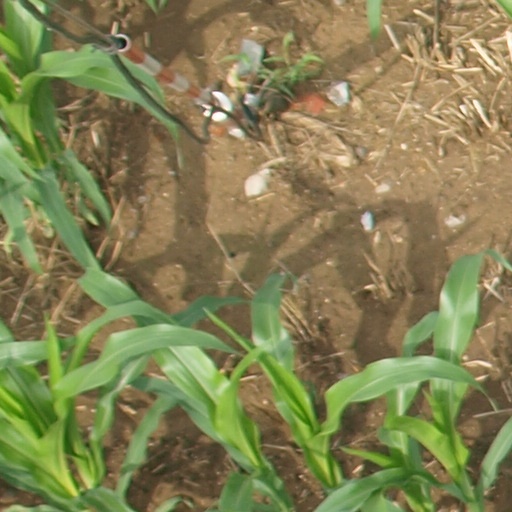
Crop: maize; corn